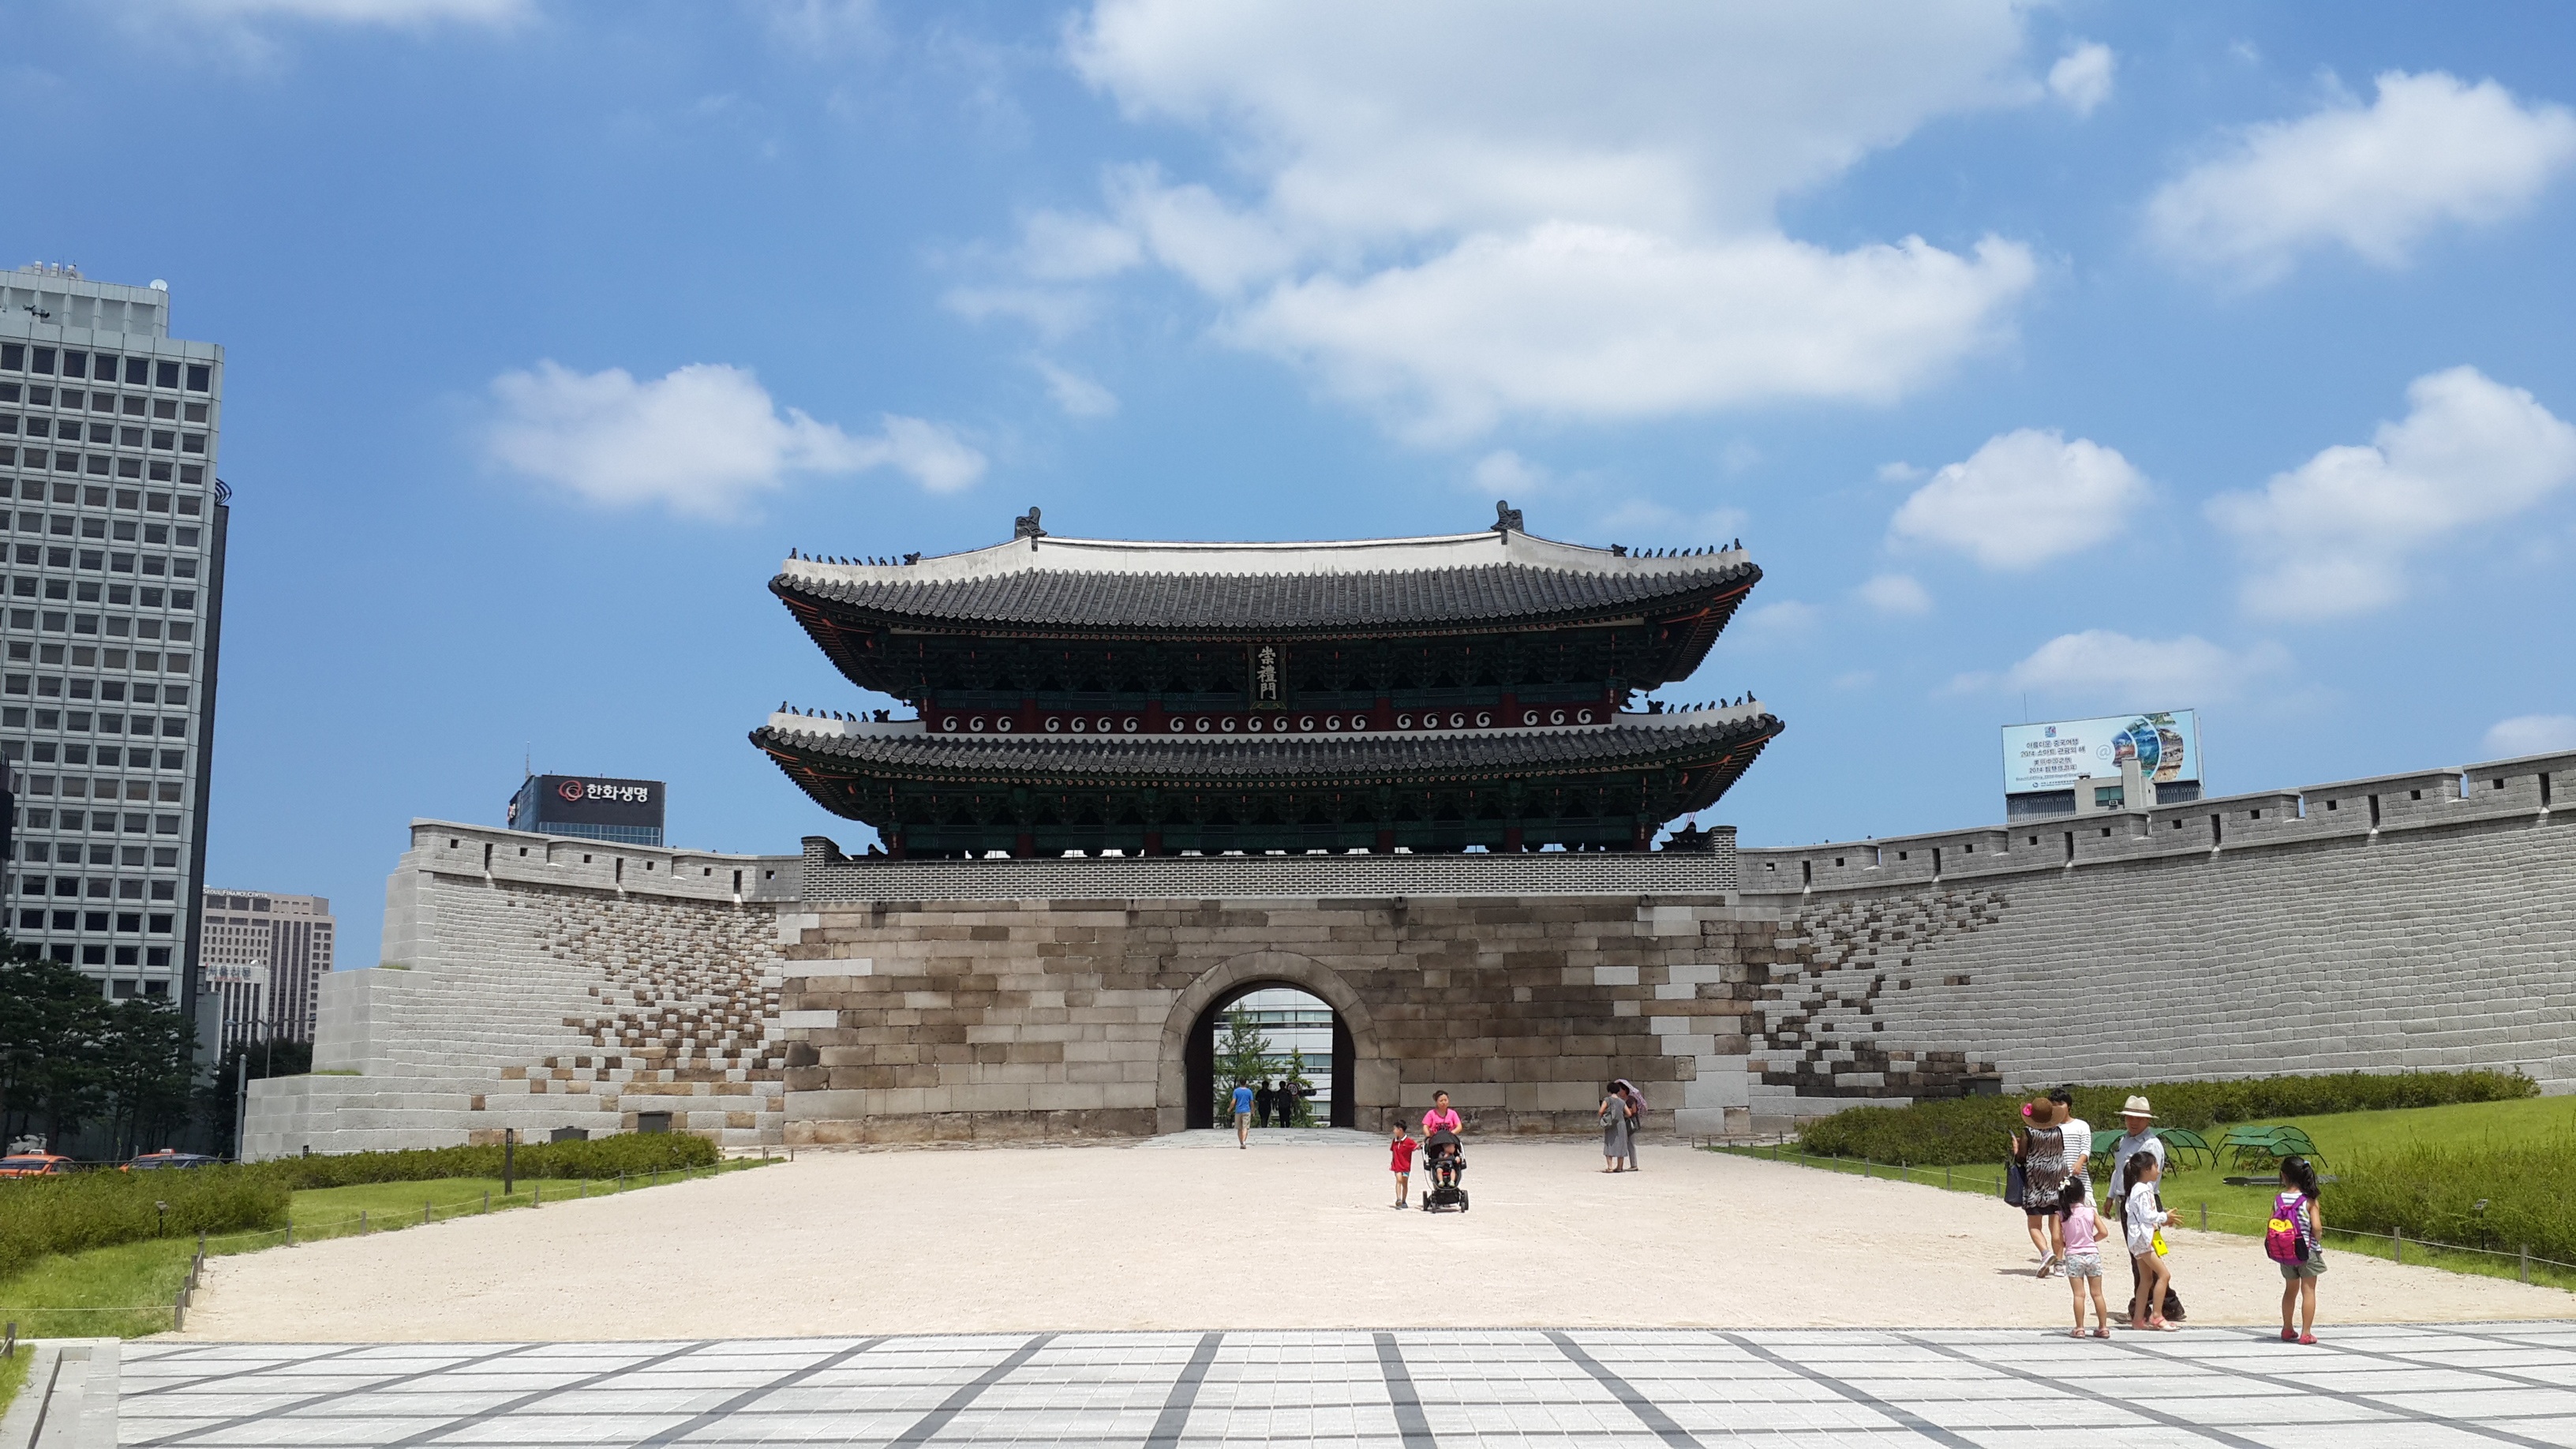
architecture, structure, palace, summer, travel, landmark, tourism, forbidden city, republic of korea, historic site, namdaemun, the city inside the forbidden city